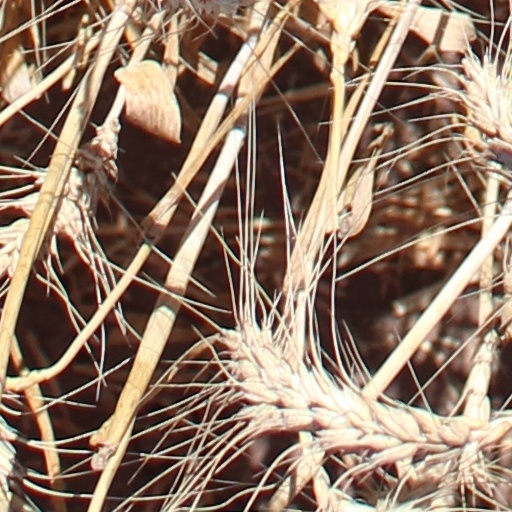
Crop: wheat